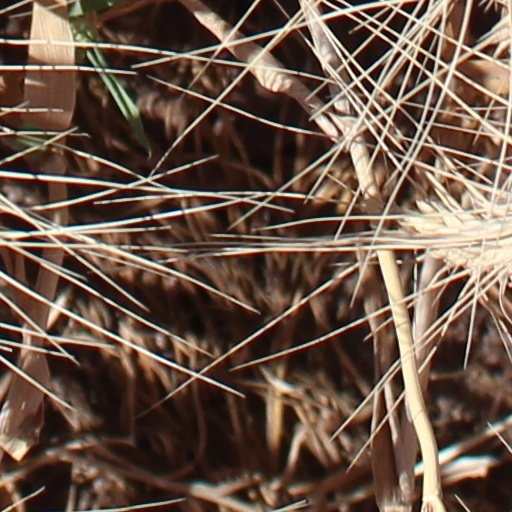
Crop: wheat